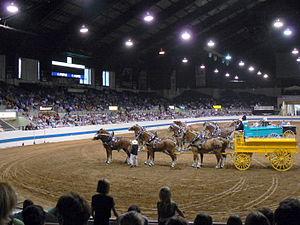
Une parade de chevaux de trait est une parade publique, où défilent des chevaux de trait. Ces événements sont très populaires dans les pays anglo-saxons, particulièrement aux États-Unis et en Australie.